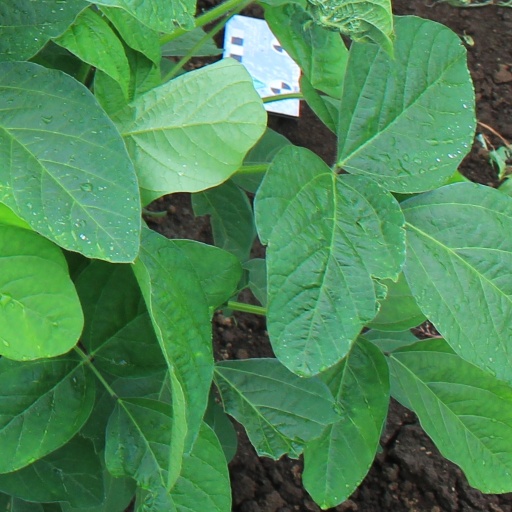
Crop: soybean